Khoja (Turkestan)

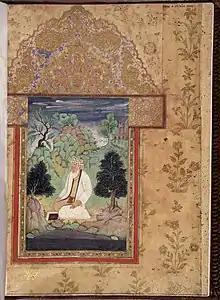
Shaykh Khwaja Ahrar (Master of the free)

Khoja or Khwaja, a Persian word literally meaning 'master' or ‘lord’, was used in Central Asia as a title of the descendants of the noted Central Asian Naqshbandi Sufi teacher, Ahmad Kasani (1461–1542) or others in the Naqshbandi intellectual lineage prior to Baha al-din Naqshband. The most powerful religious figure in the late Timurid era was the Naqshbandi Shaykh Khwaja Ahrar. The Khojas often were appointed as administrators by Mongol rulers in the Altishahr or present-day region of Tarim Basin in Xinjiang, China.